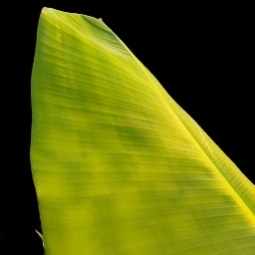
Label: Sulphur